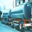
Label: truck